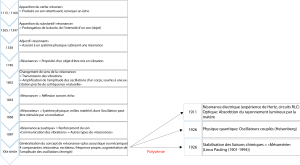
Chronologie de l'évolution sémantique (et conceptuelle) de la ""résonance""."
La résonance est un phénomène selon lequel certains systèmes physiques sont sensibles à certaines fréquences. Un système résonant peut accumuler une énergie, si celle-ci est appliquée sous forme périodique, et proche d'une fréquence dite « fréquence de résonance ». Soumis à une telle excitation, le système va être le siège d'oscillations de plus en plus importantes, jusqu'à atteindre un régime d'équilibre qui dépend des éléments dissipatifs du système, ou bien jusqu'à une rupture d'un composant du système.